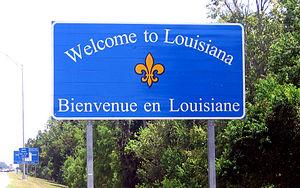
Signalisation routière bilingue à l'entrée de la Louisiane Français cadien: Panneau d'entrée bilingue à l'entrée de la Louisiane
Le français est diffusé dans de nombreux pays de par le monde, avec des statuts différents.
Le français louisianais ou français cadien, parfois aussi appelé « français régional louisianais » ou français de la Louisiane, est le dialecte du français parlé essentiellement dans l’État de la Louisiane, particulièrement dans les paroisses du Sud appelées collectivement Acadiane, et dans la diaspora louisianaise, particulièrement au Texas.
Cet article fournit diverses informations sur l'enseignement du français dans divers pays à travers le monde.